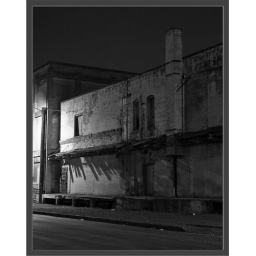
Old building in downtown Fresno at the train station